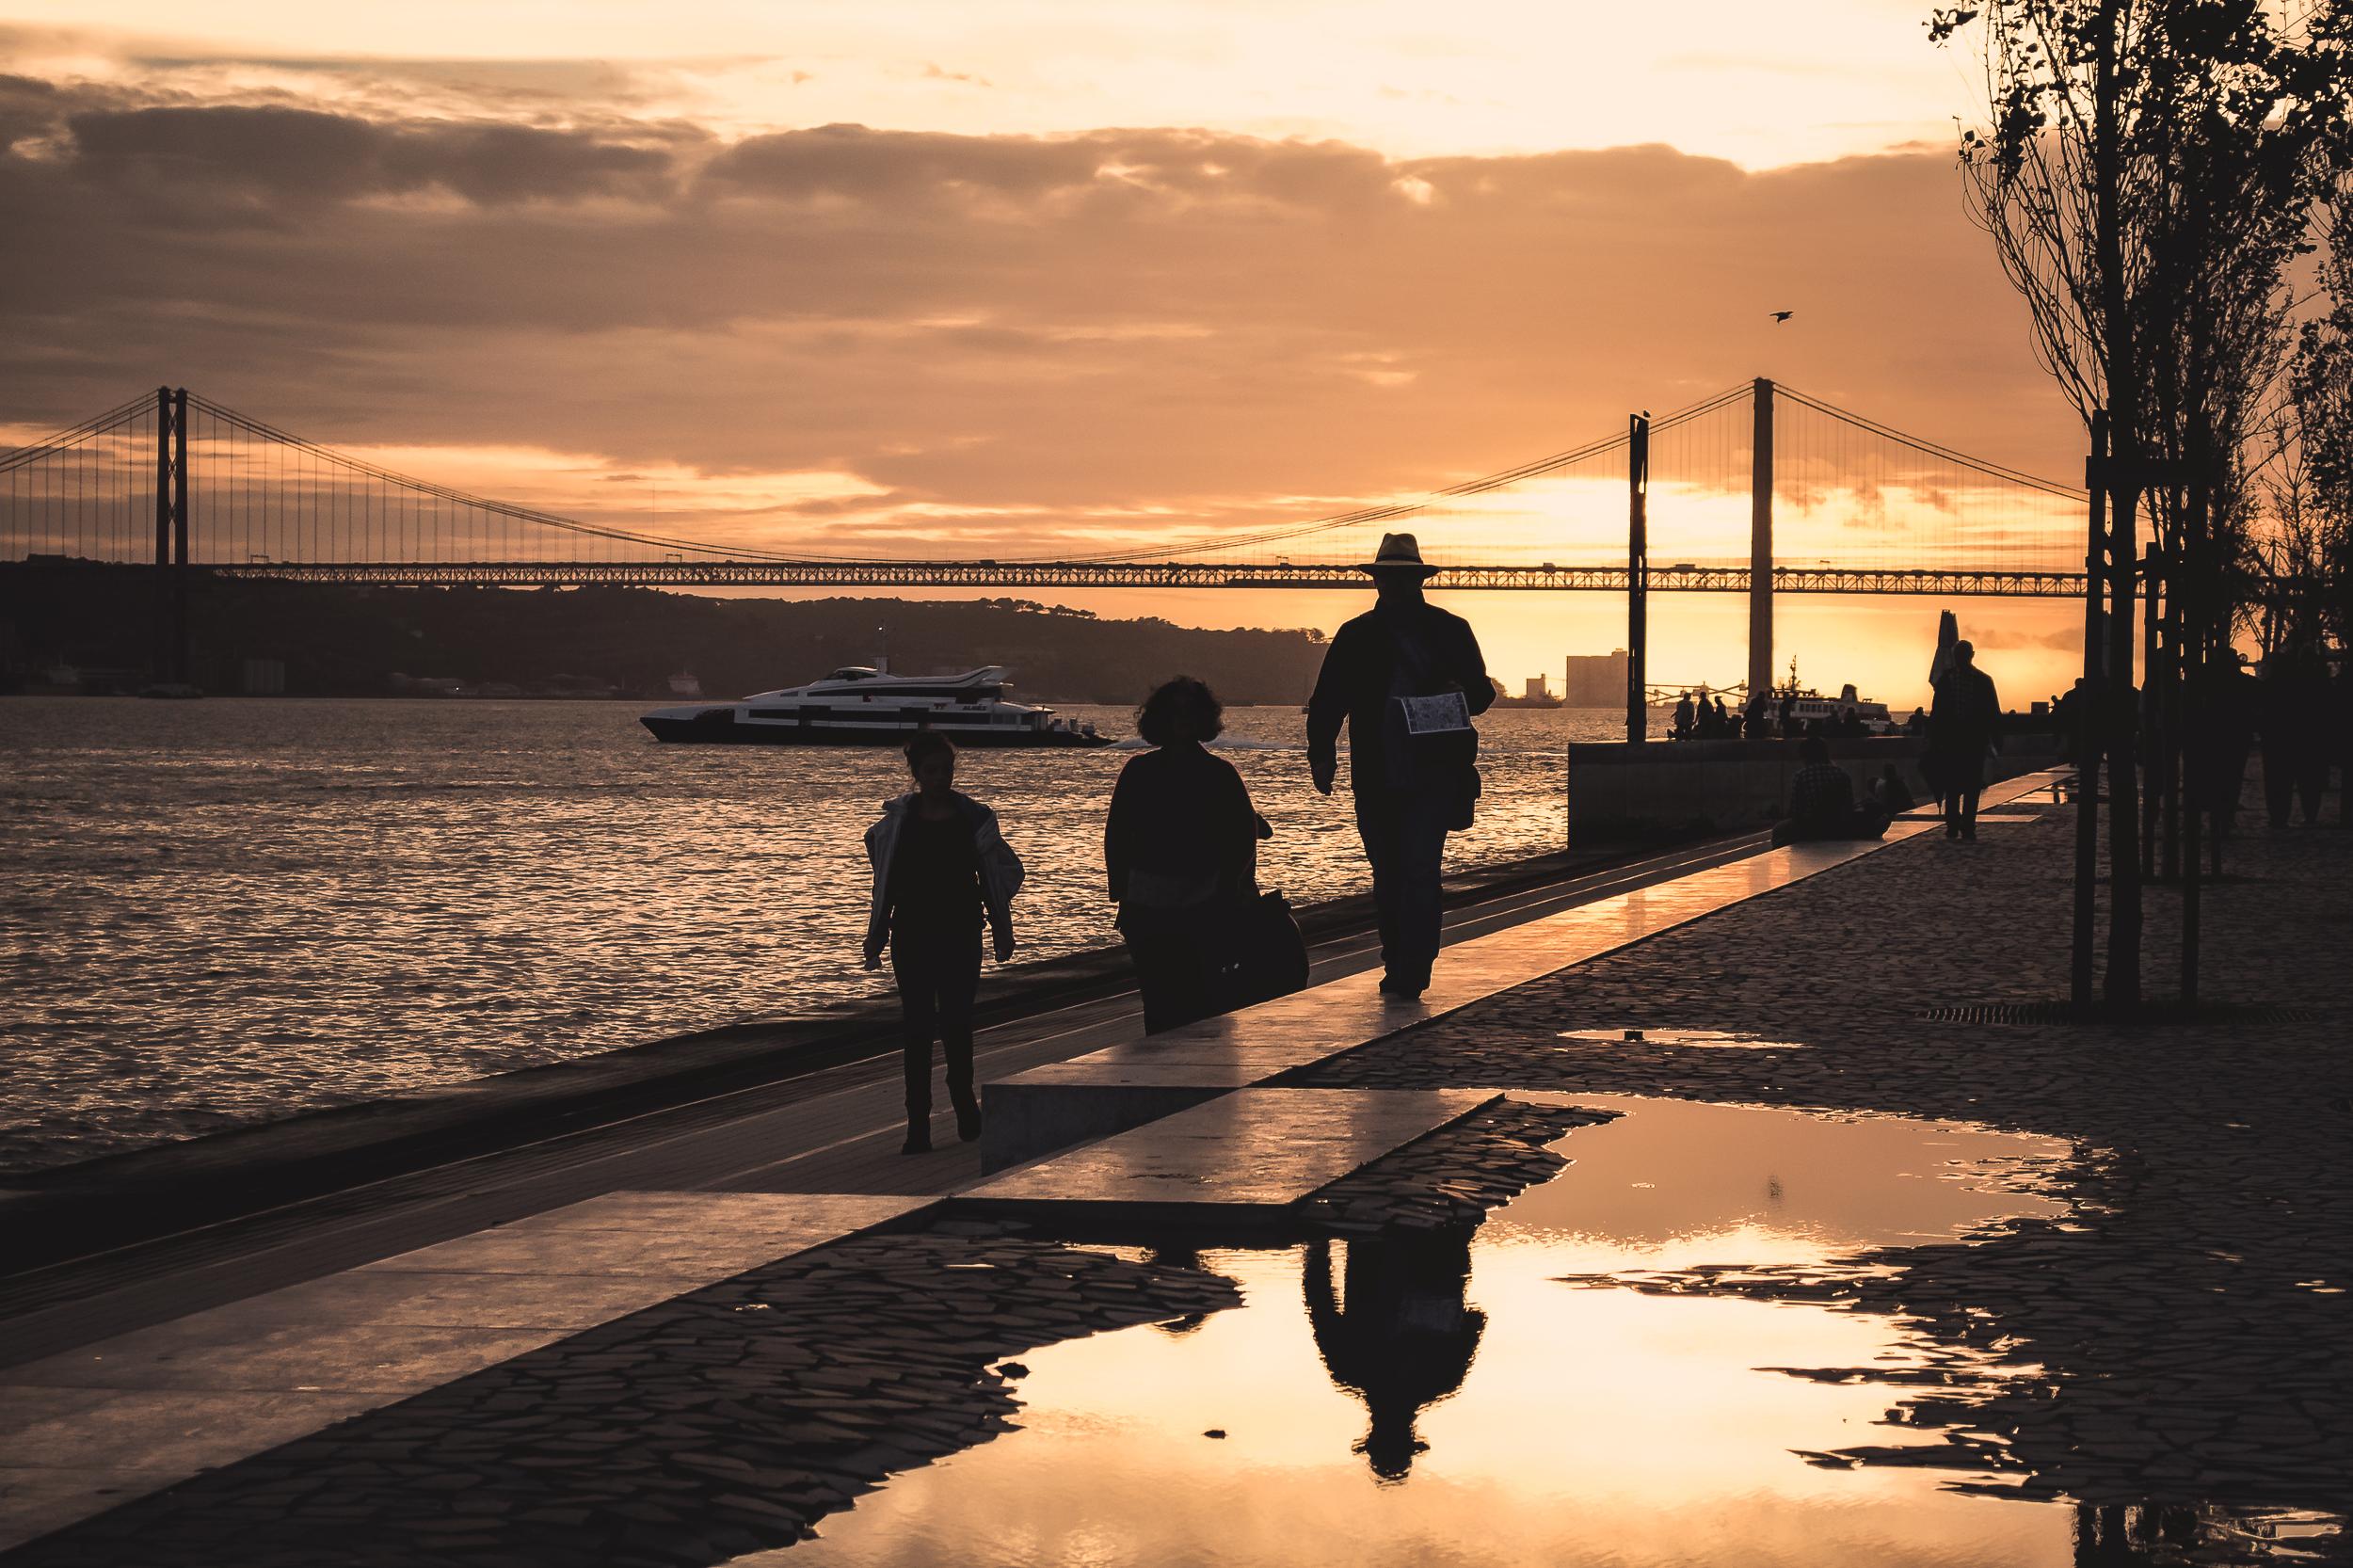
sea, sun, sunrise, sunset, sunlight, morning, dawn, pier, dusk, europe, evening, reflection, nikon, nikkor, c uruyann